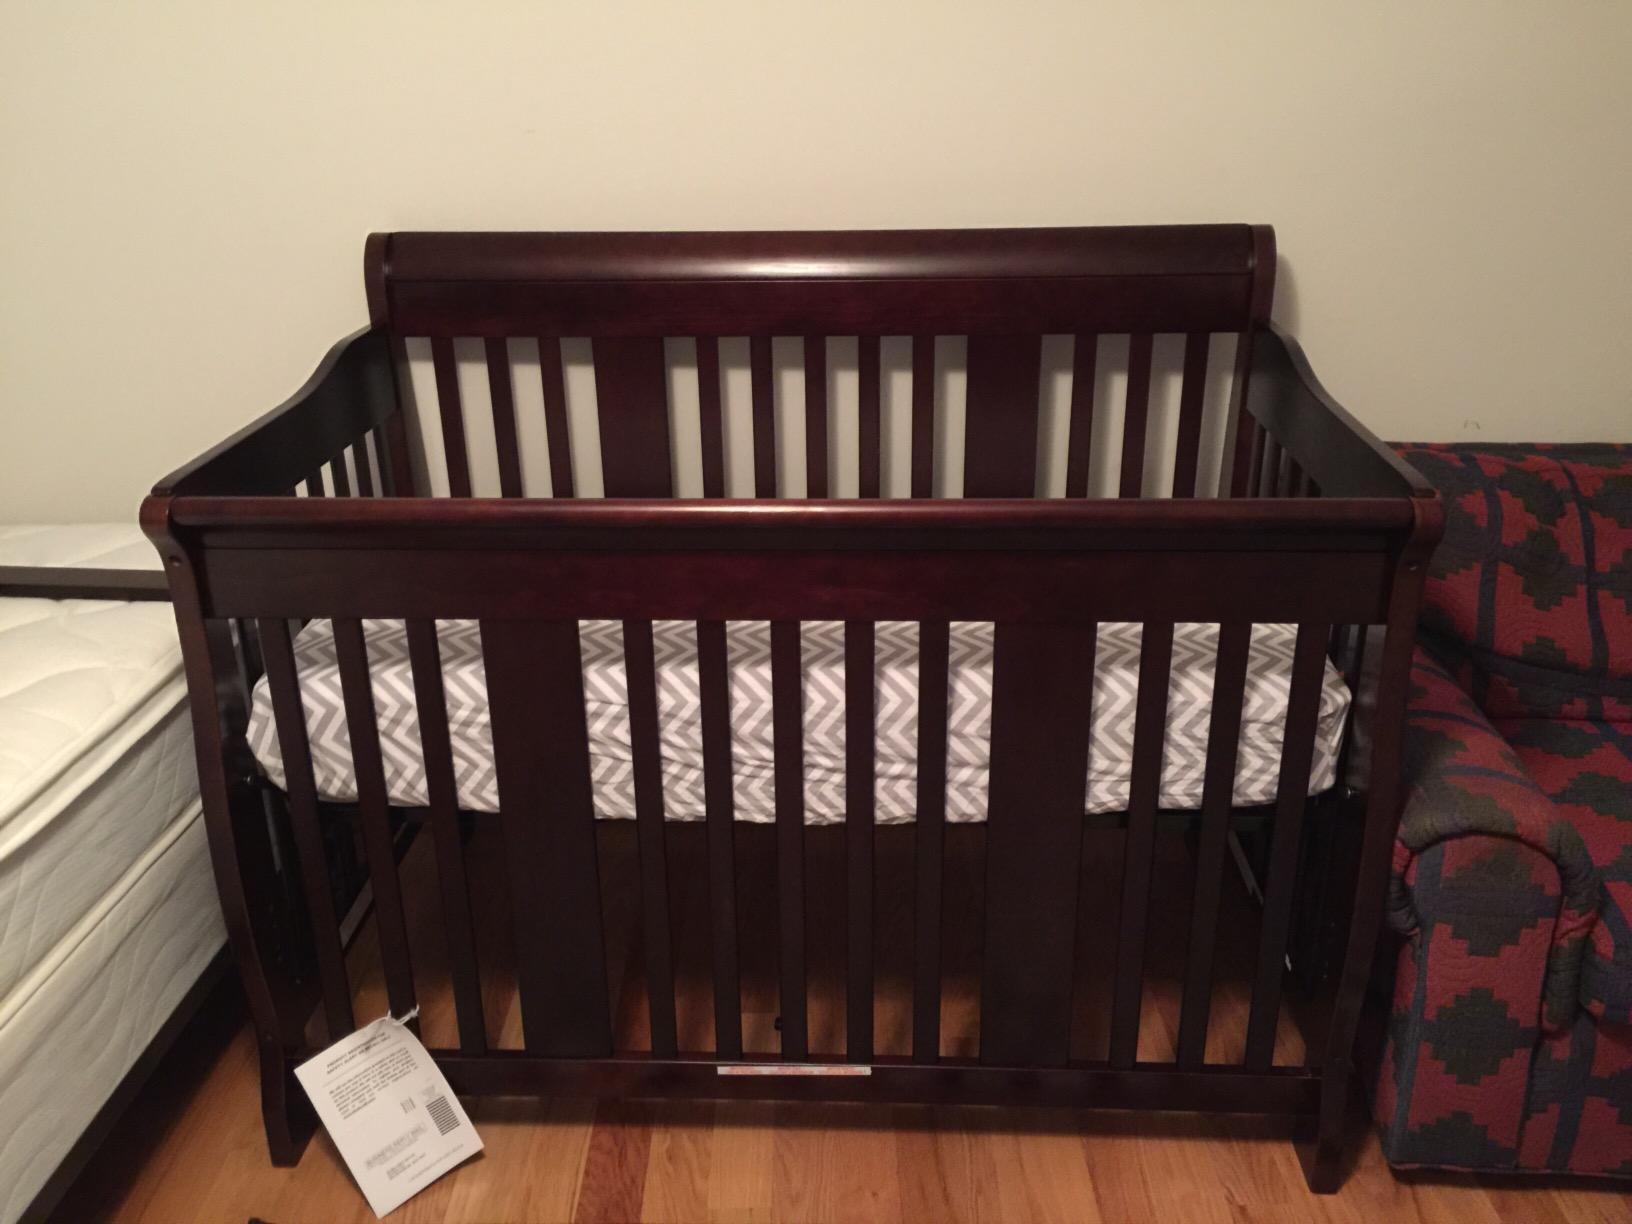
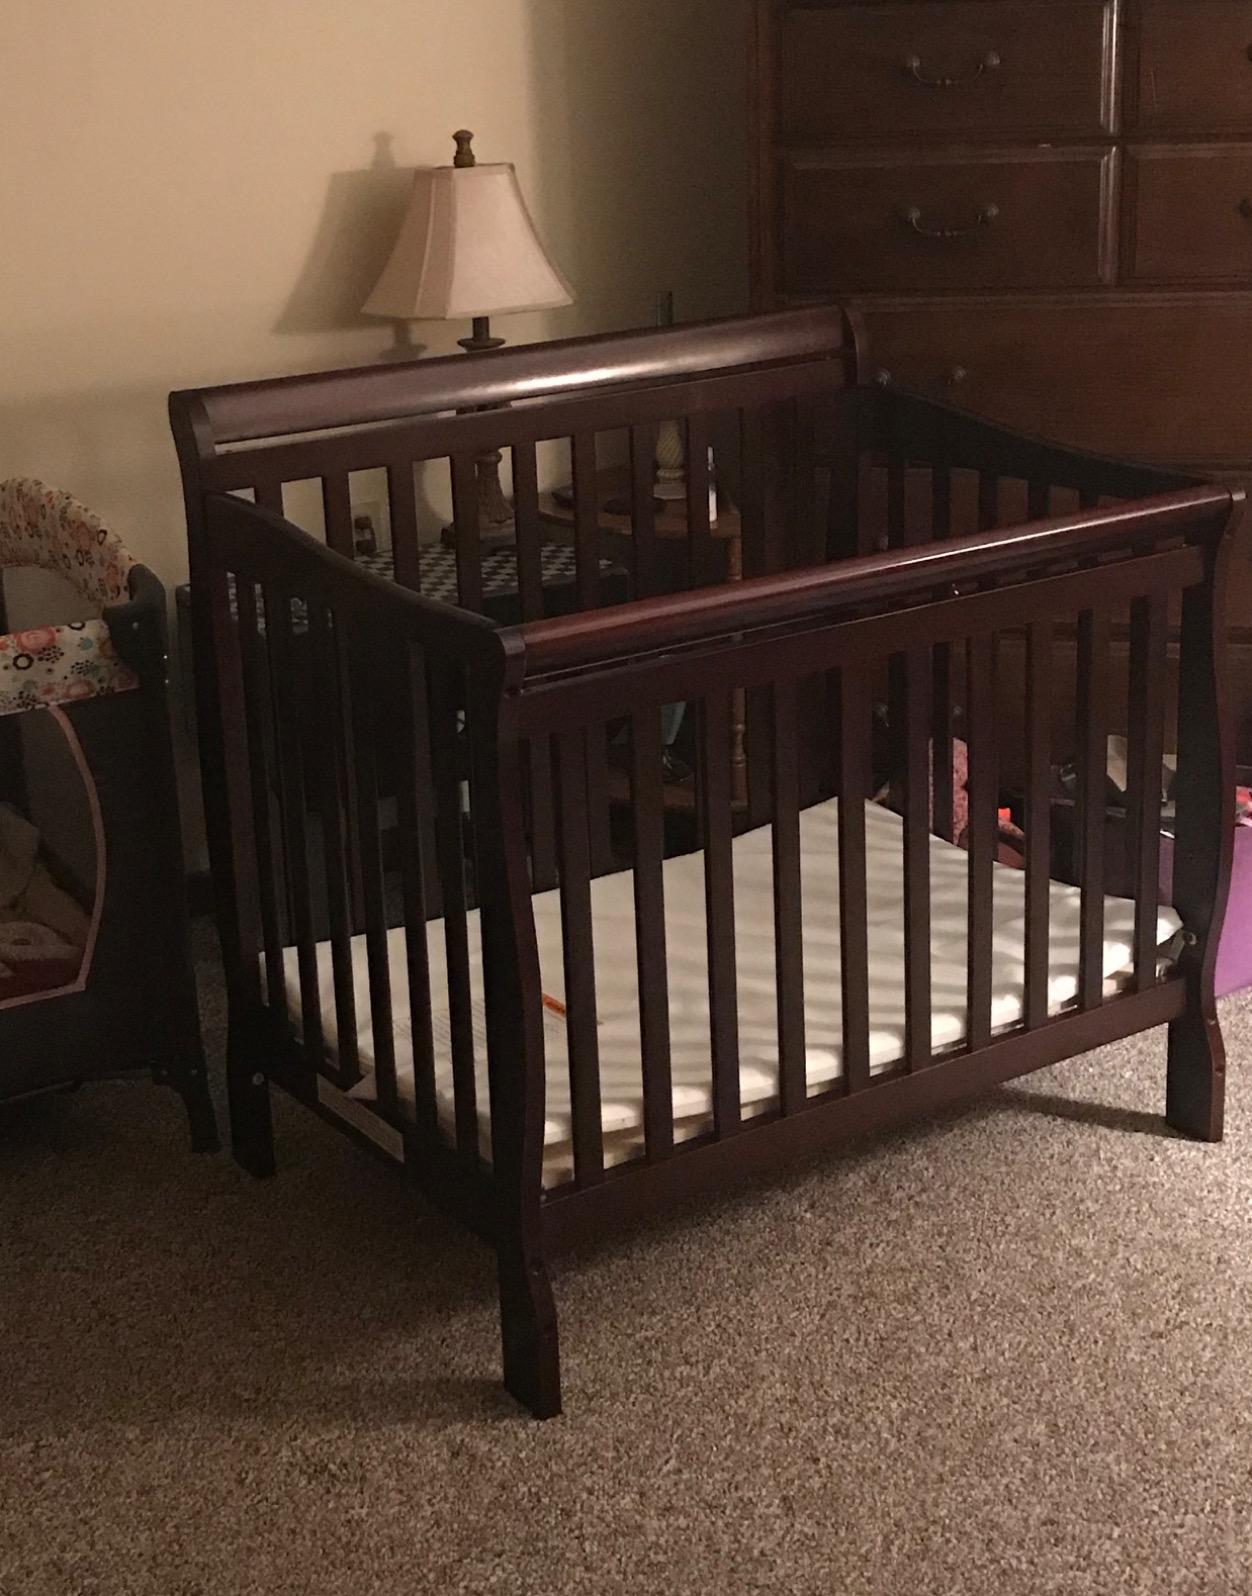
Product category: products_crib
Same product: no